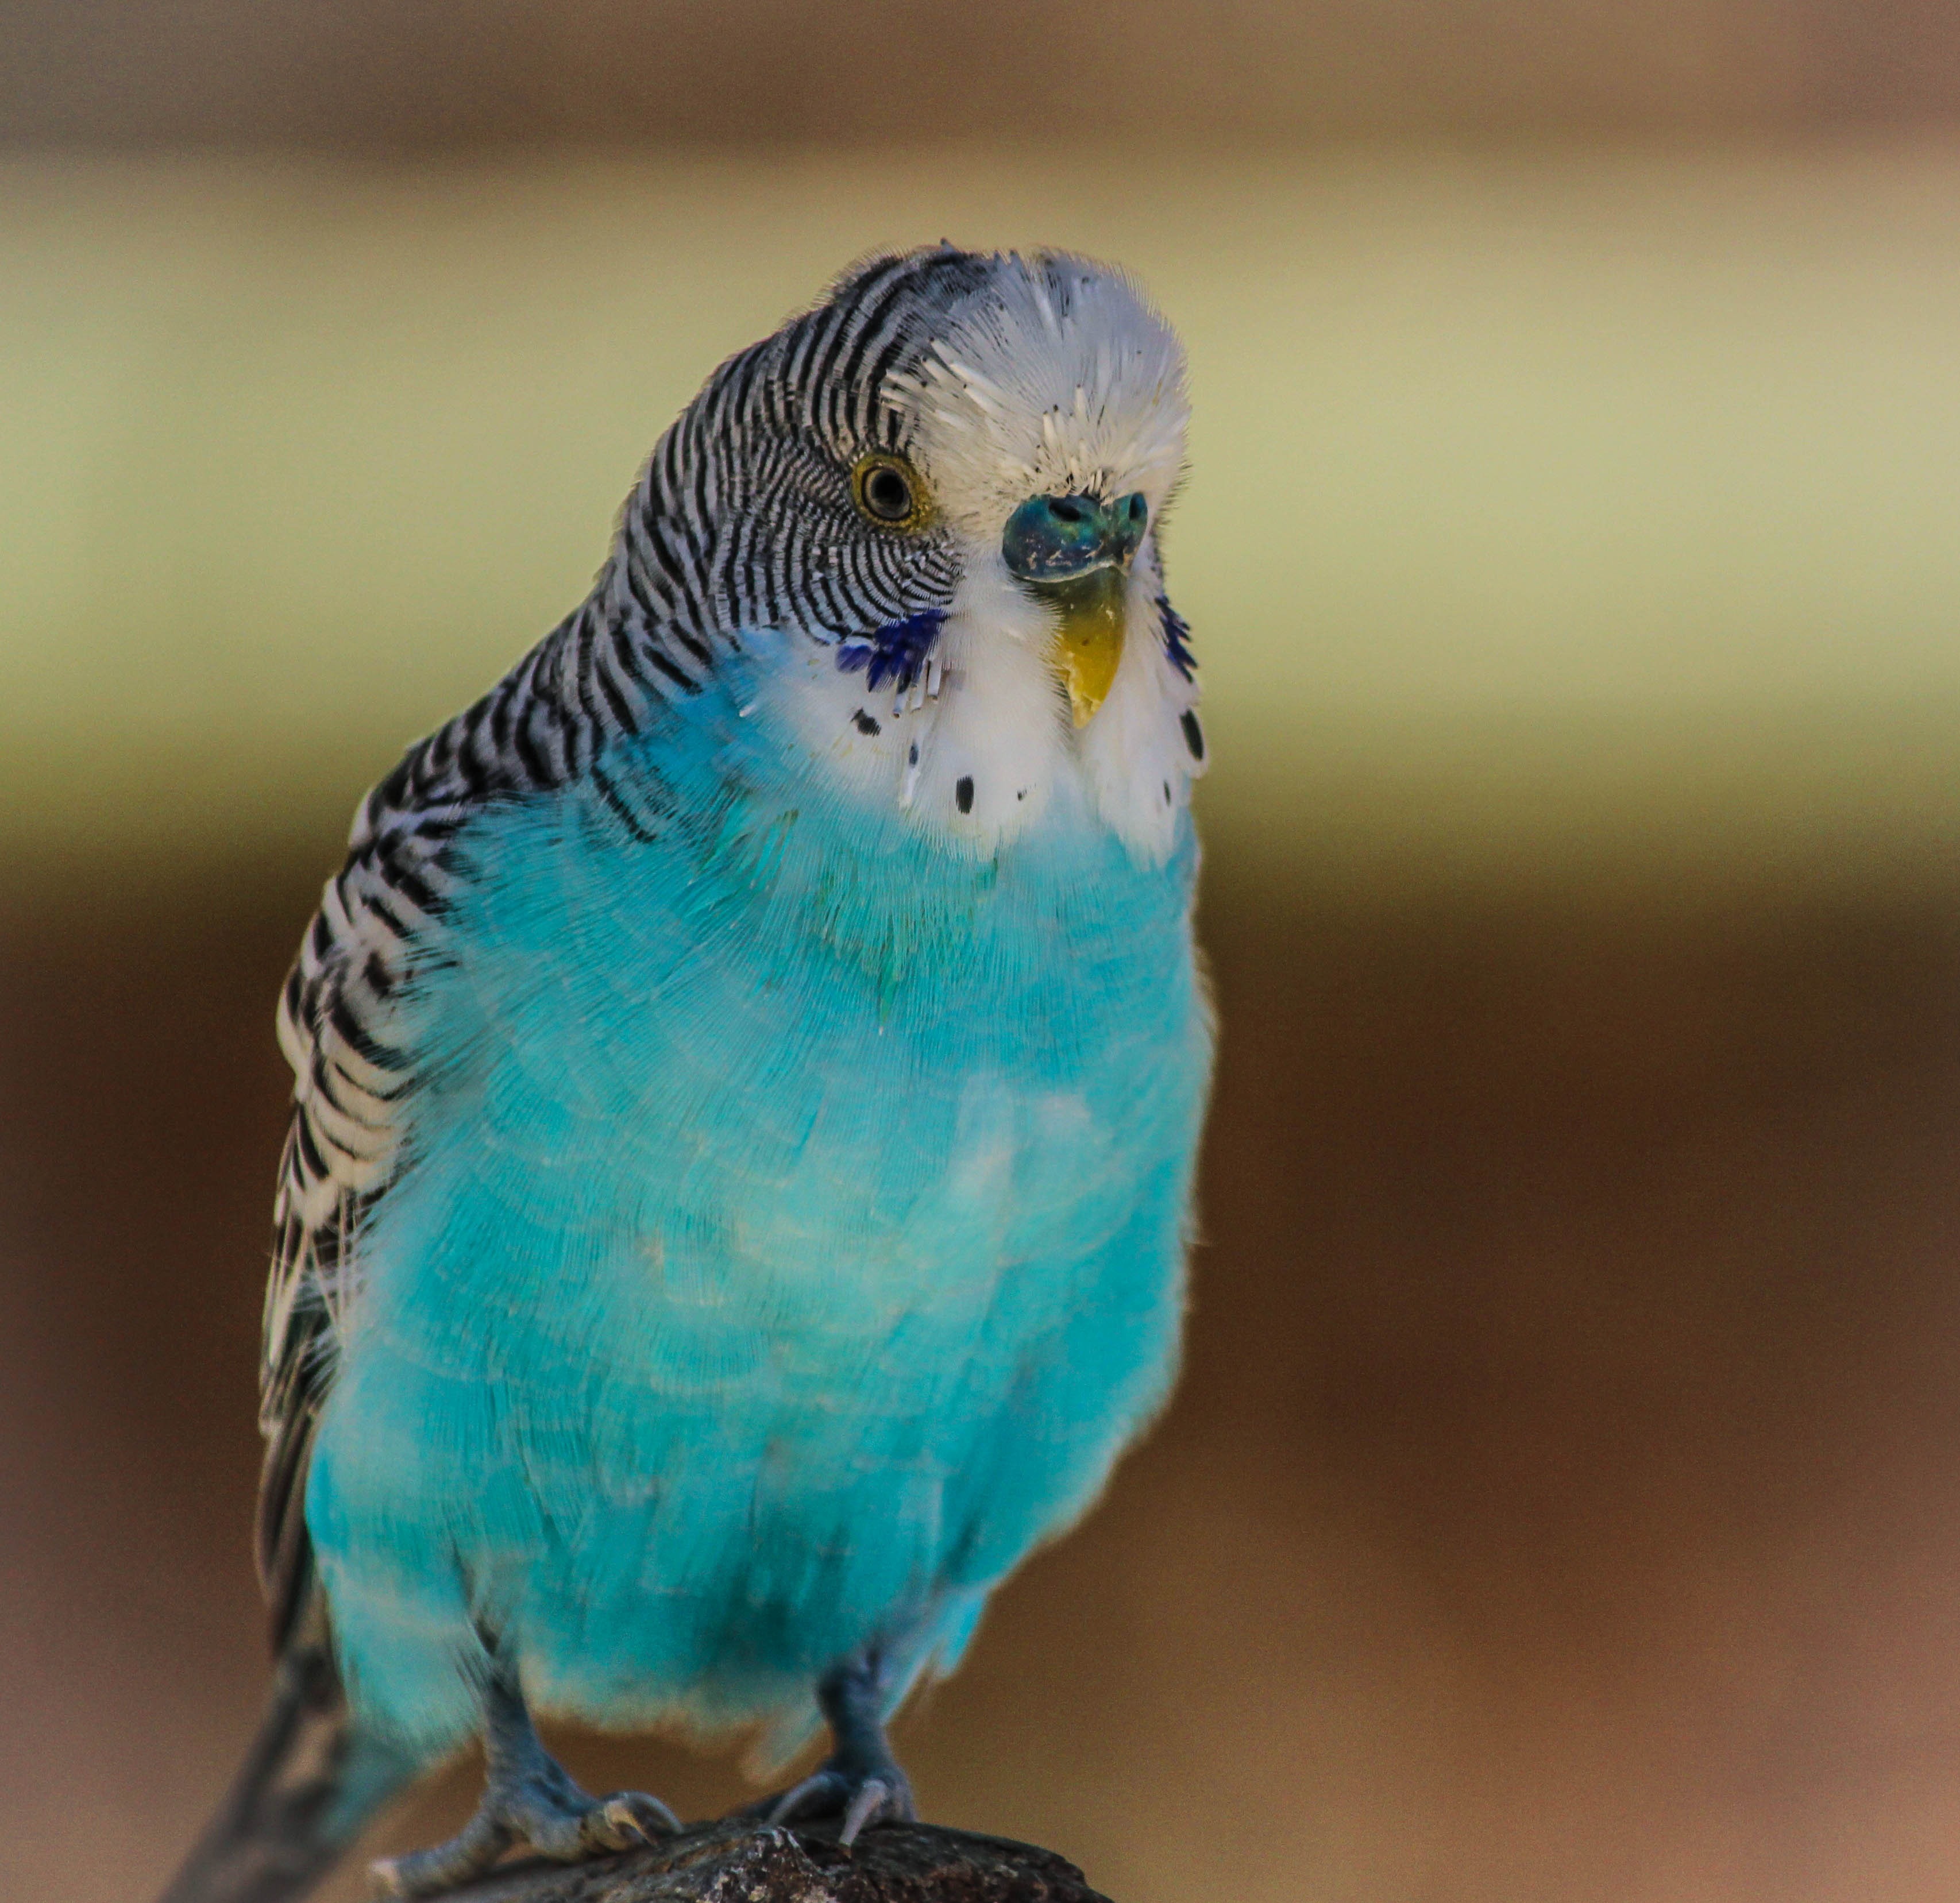
bird, wing, beak, blue, fauna, macaw, budgerigar, vertebrate, parrot, parakeet, budgie, long tailed, common pet parakeet, shell parakeet, seed eating, blue parakeet, melopsittacus undulatus, pet parakeet